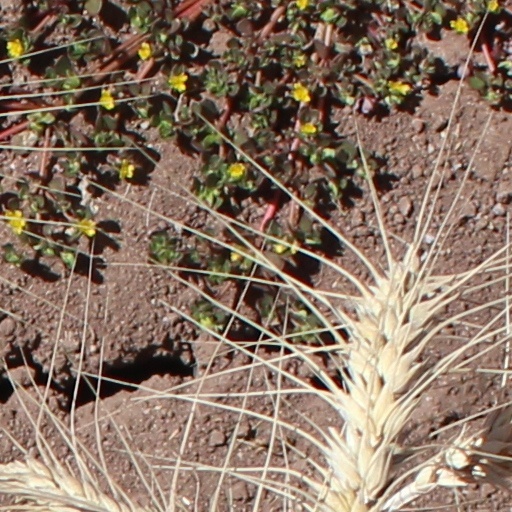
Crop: wheat